2011 Egyptian revolution

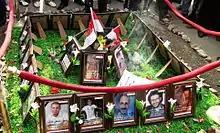
Tahrir Square memorial made by demonstrators in honour of those who died during the protests, regarded as "shuhada'". The photo captions attribute most of the deaths to police violence.

Alexandria, home of Khaled Saeed, experienced major protests and clashes with police. There were few confrontations between demonstrators, since there were few Mubarak supporters (except for a few police-escorted convoys). The breakdown of law and order, including the general absence of police from the streets, continued until the evening of 3 February. Alexandria's protests were notable for the joint presence of Christians and Muslims in the events following the church bombing on 1 January, which sparked protests against the Mubarak regime.